Salyut programme

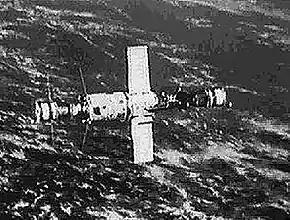
DOS-5 (Salyut 6) space station with two docked spacecraft

In 1977, another marked step forward was made with the second generation of Salyut stations. The aim was to continuously occupy a space station with long-duration expeditions, for the first time in spaceflight.